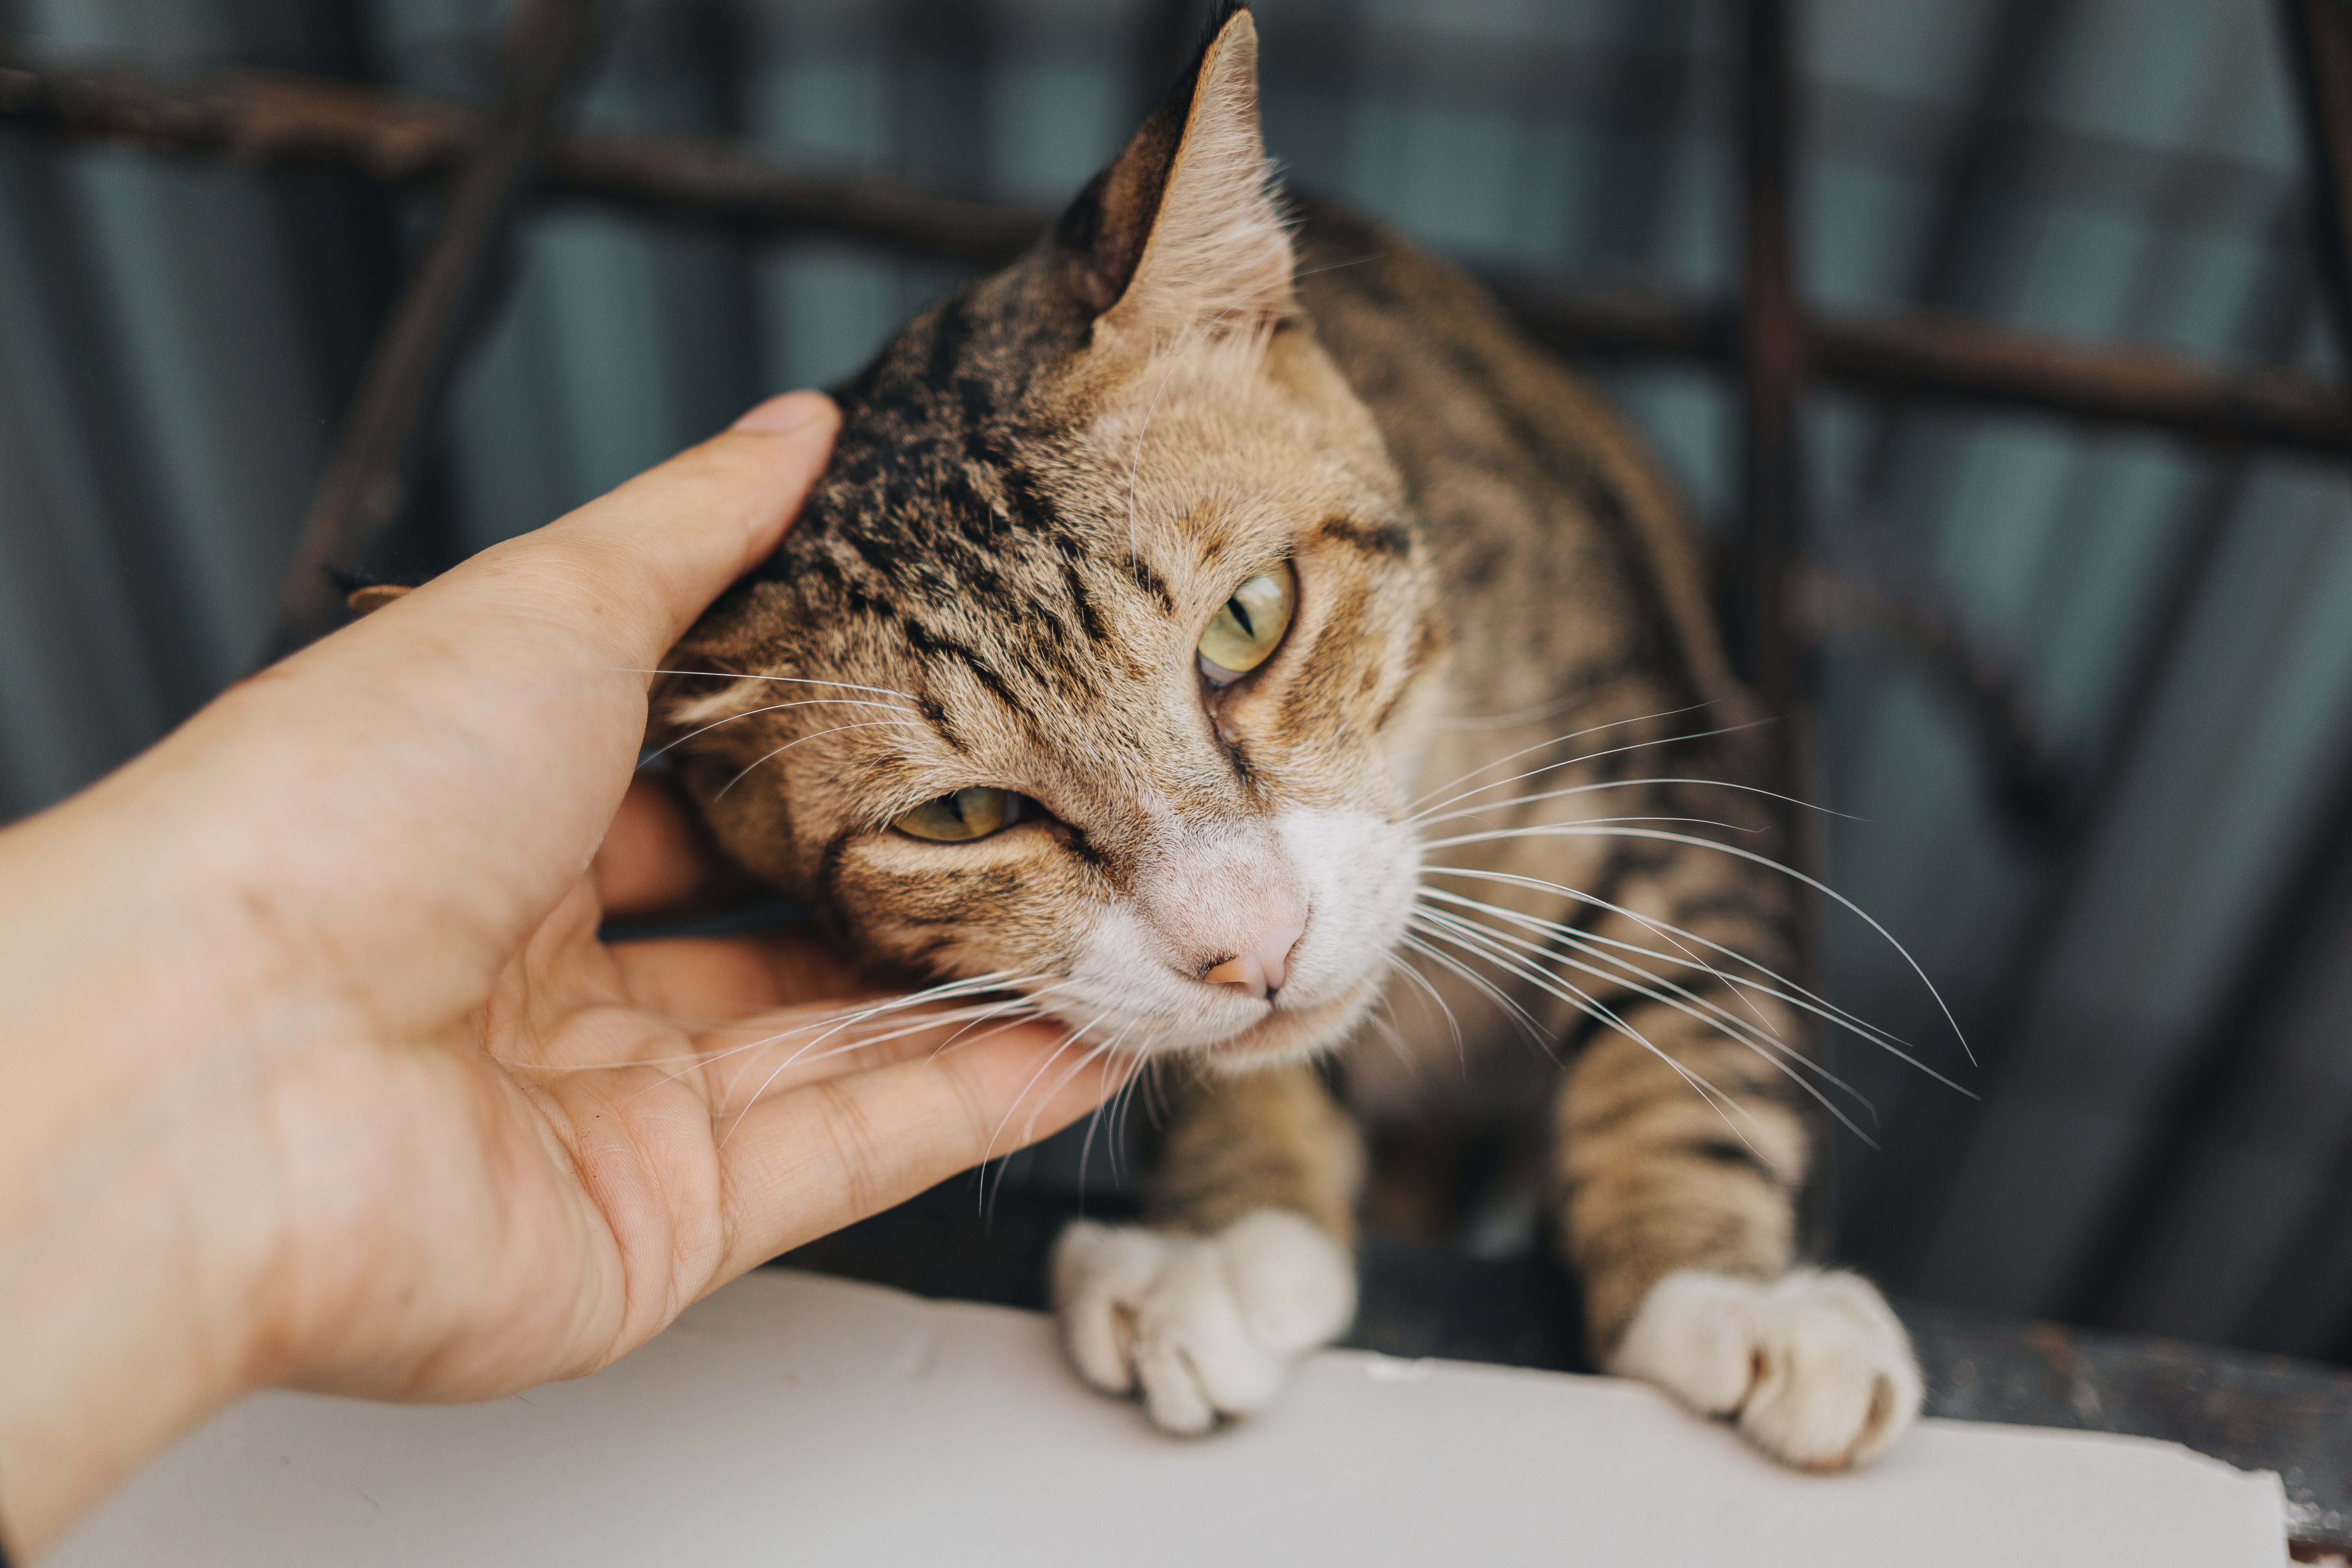
cat, whiskers, small to medium sized cats, felidae, tabby cat, european shorthair, dragon li, domestic short haired cat, american shorthair, carnivore, bengal, asian, hand, snout, aegean cat, kitten, toyger, american wirehair, paw, ear, wildlife, fur, polydactyl cat